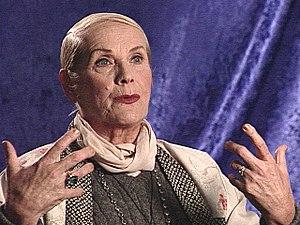
Maila Nurmi, née Maila Elizabeth Syrjäniemi le 11 décembre 1922 à Petsamo et morte le 10 janvier 2008 à Los Angeles, est une actrice finno-américaine.